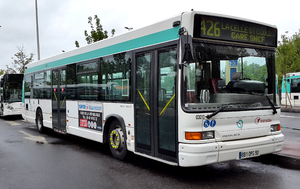
GX317 de Transdev Nanterre des lignes 426, 459, 467 et 471
L’établissement de Nanterre est une entreprise de transports de voyageurs appartenant au groupe Transdev. Il est basé à Nanterre, au nᵒ 40-42 avenue des Guilleraies, dans le département des Hauts-de-Seine, en région Île-de-France. L'entreprise exploite des lignes régulières et scolaires desservant principalement le département des Hauts-de-Seine et la partie est des Yvelines. Elle exploite quatre lignes au nom et pour le compte de la RATP.